Kleymenov (crater)

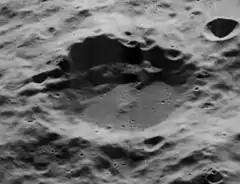
Oblique Lunar Orbiter 5 image

Kleymenov is a crater on the far side of the Moon. It is located near the east-northeastern outer wall of the huge walled plain Apollo, and to the west-northwest of the large crater Chebyshev. To the north is Mariotte.